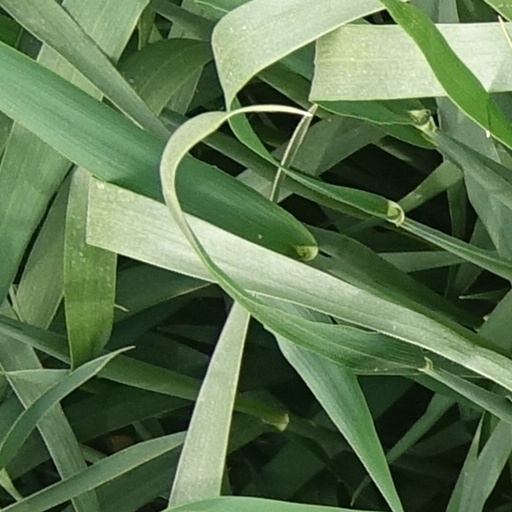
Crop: wheat